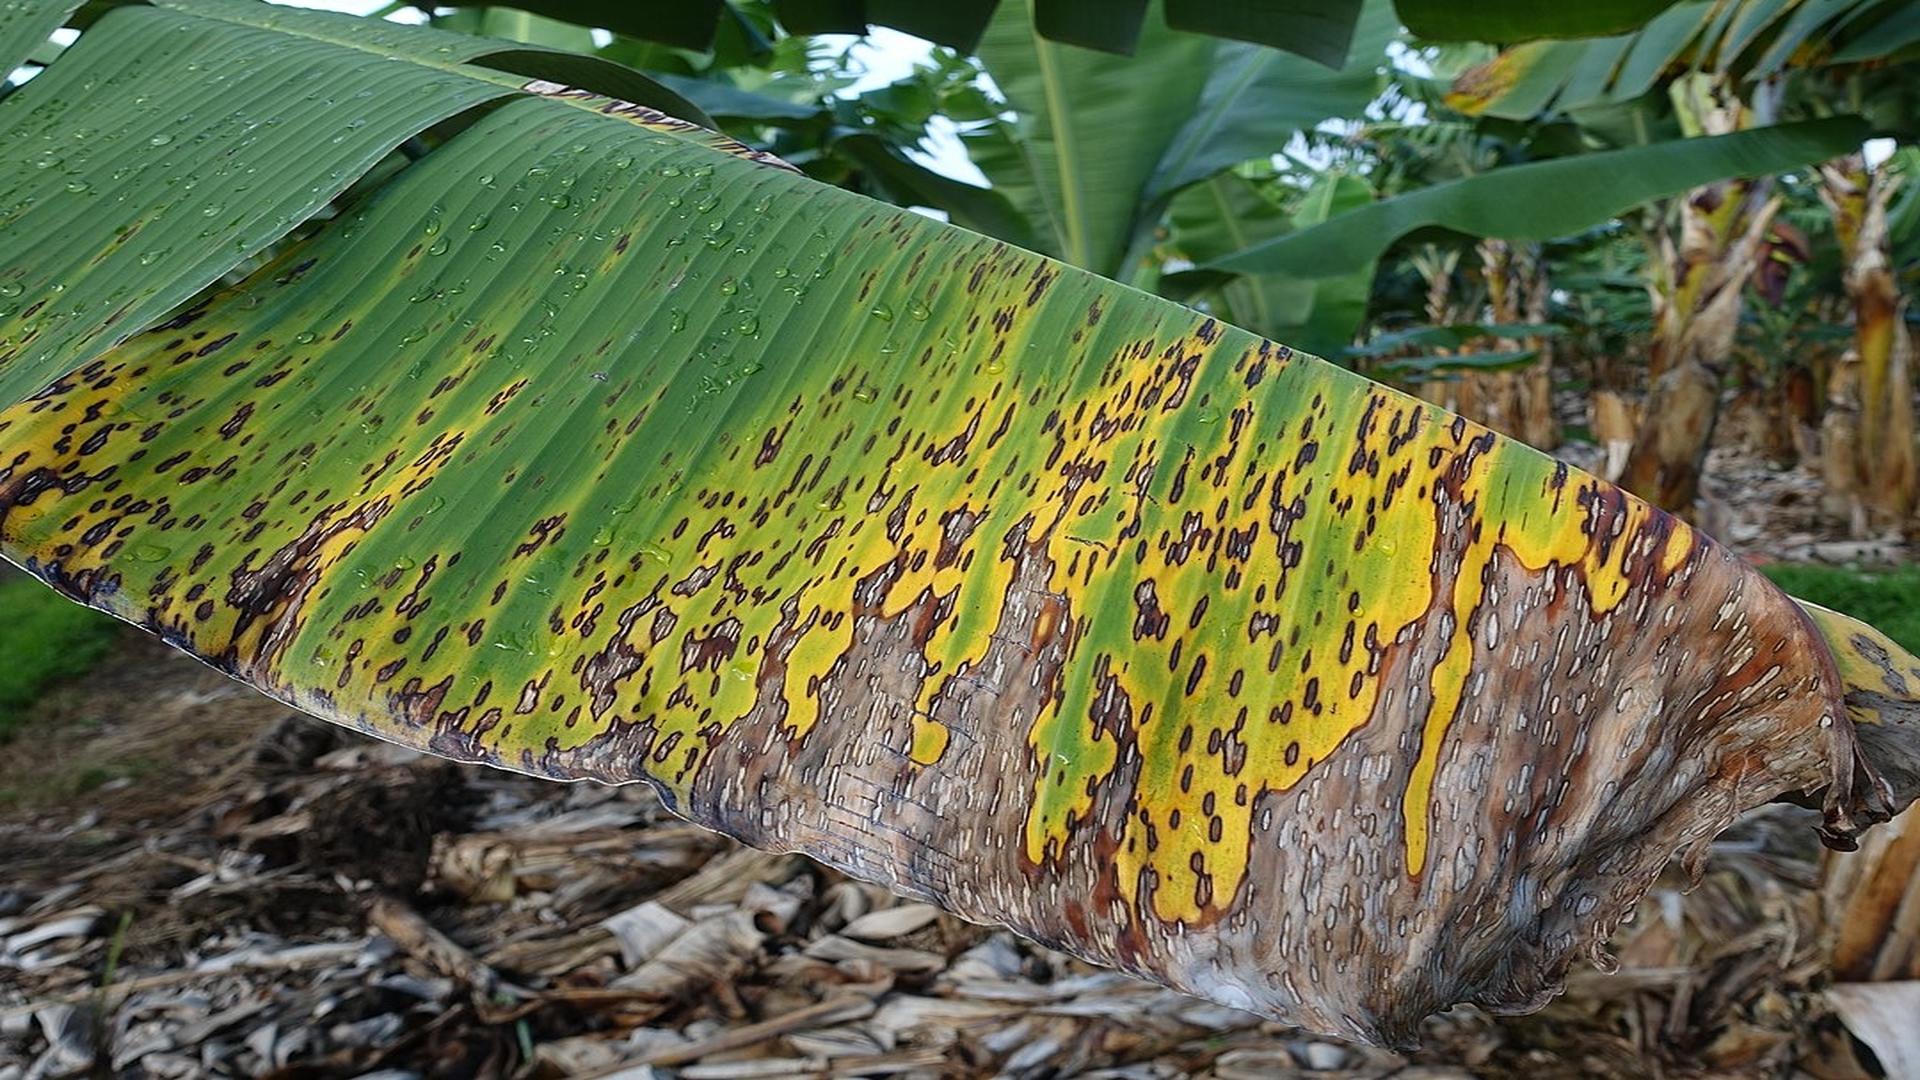
Plant: Banana
Disease: banana black leaf streak